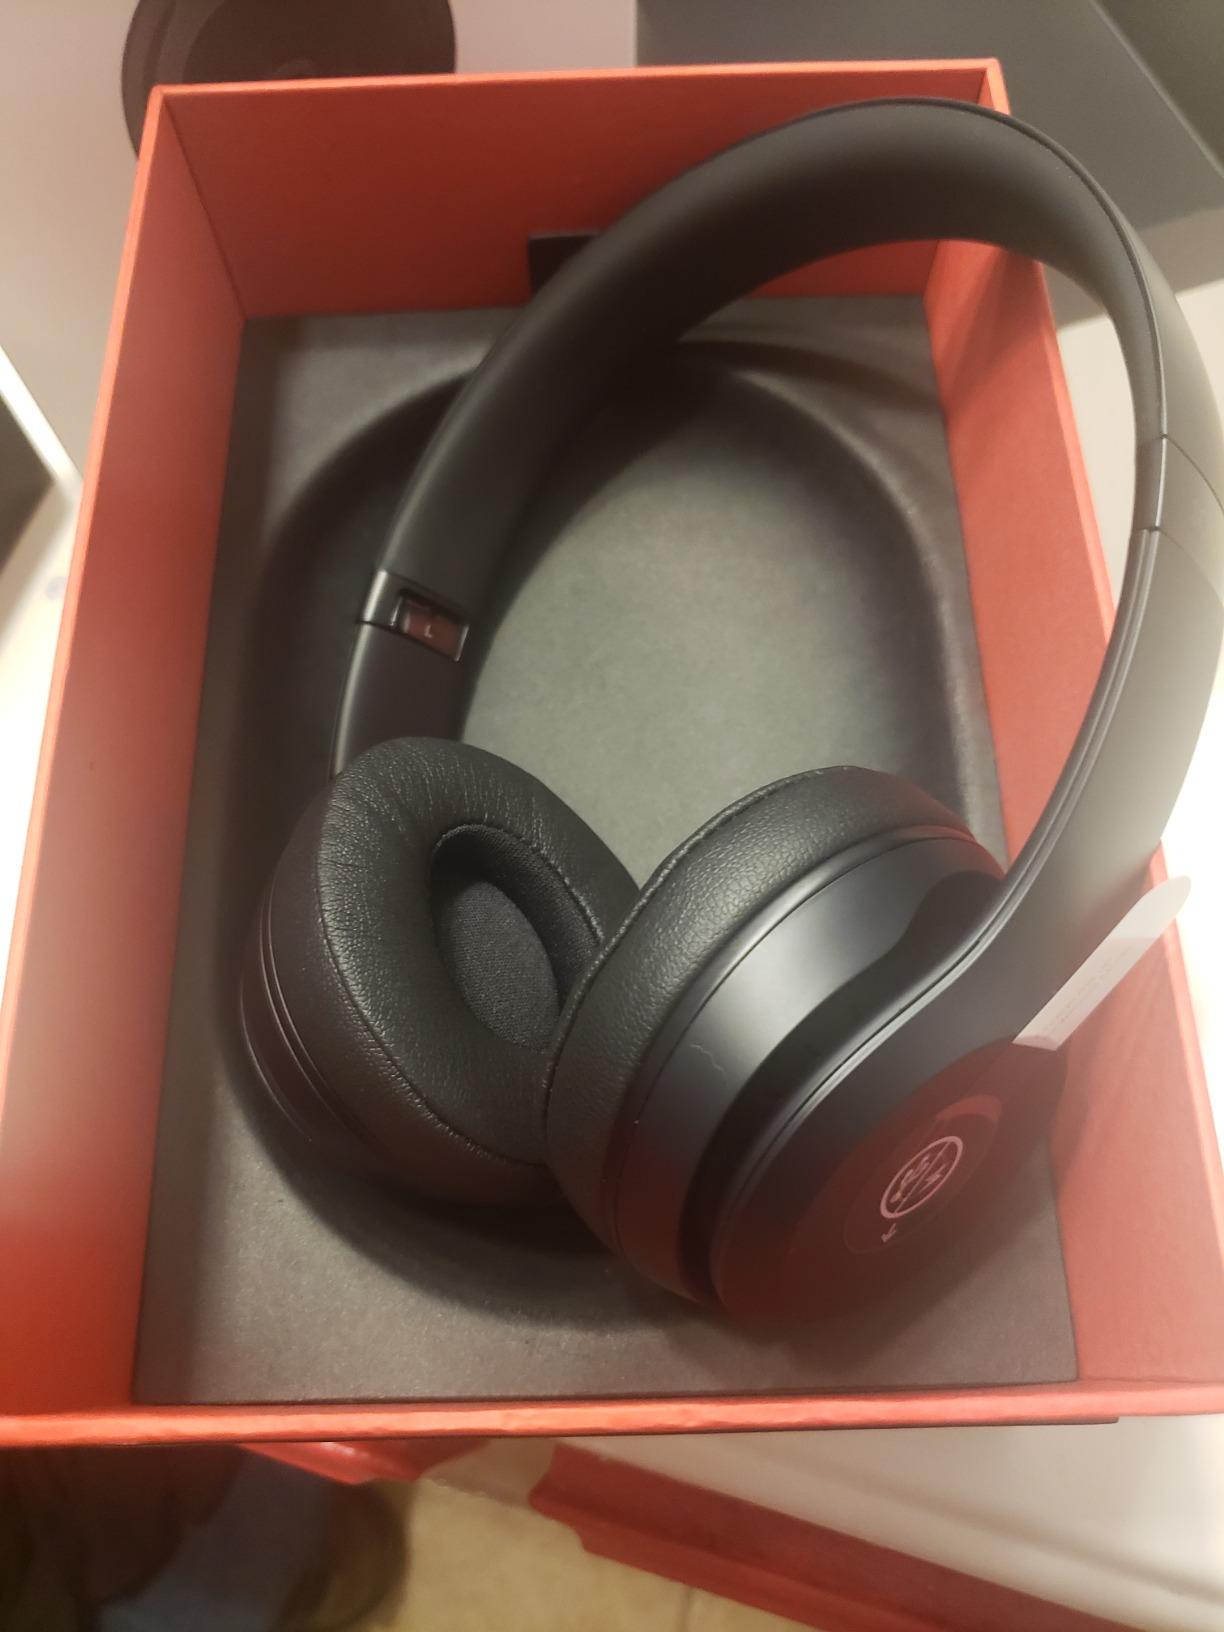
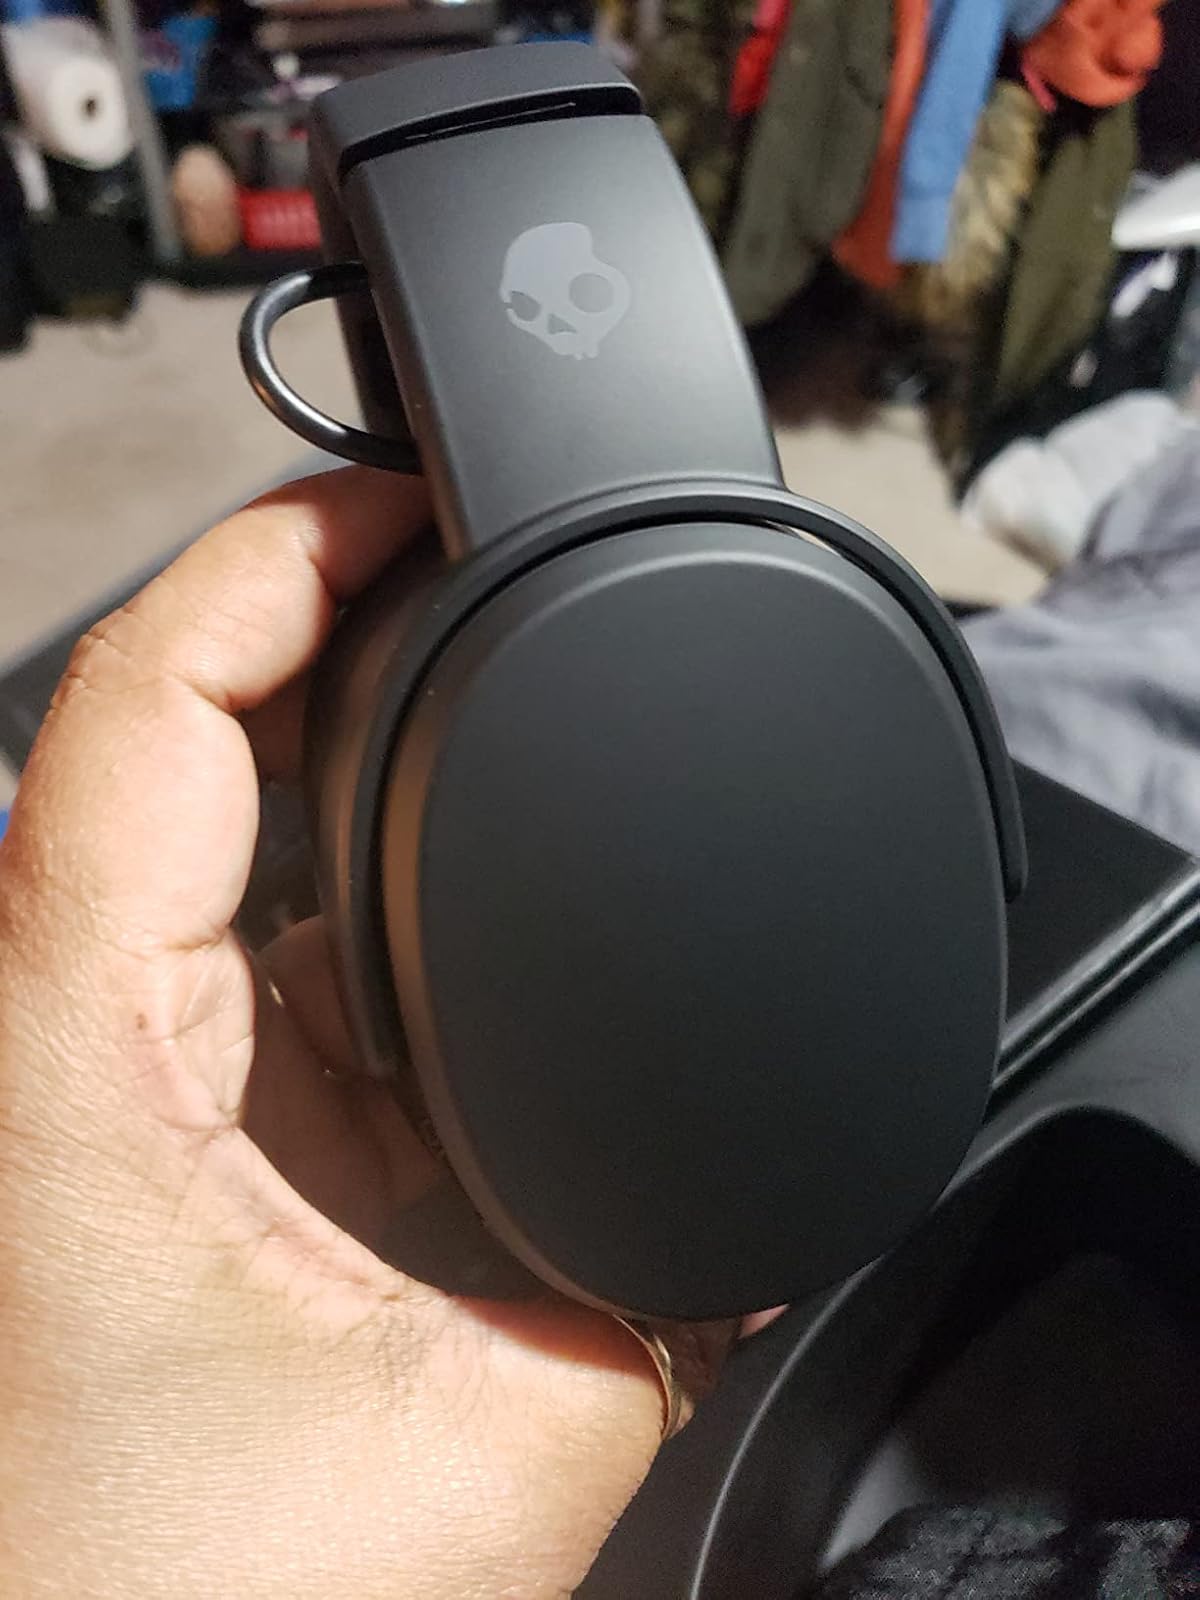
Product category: headphones
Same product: no